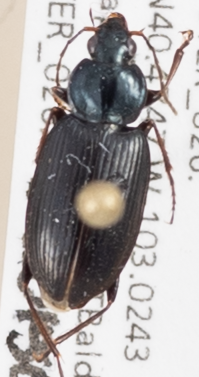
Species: Agonum placidum
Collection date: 2015-06-29
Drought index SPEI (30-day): -0.1
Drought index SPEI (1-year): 1.45
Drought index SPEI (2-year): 1.69